Yu-Gi-Oh! The Duelists of the Roses

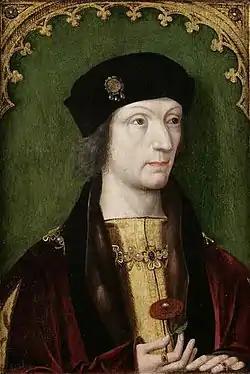
The game's character Yugi Mutou portrays a caricature of Henry Tudor (pictured), with a plot inspired by the Wars of the Roses.

The game is loosely based on the Wars of the Roses, a series of conflicts fought between the House of Lancaster and House of York for control of England in the 15th century. Yugi Mutou takes on the role of Henry Tudor, the head of the House of Tudor, while Seto Kaiba plays Christian Rosenkreuz, the leader of the Yorkist clan force. Other characters from the series take on the roles and names of those involved in the conflict.